Market Weighton

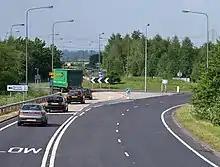
The A1079 bypass

Market Weighton railway station was at the junction of the lines to Selby, Driffield, York and Beverley. The last train ran in 1965. The abandoned lines to Beverley and to Selby are now used as public paths as the Hudson Way and Bubwith Rail Trail, respectively.